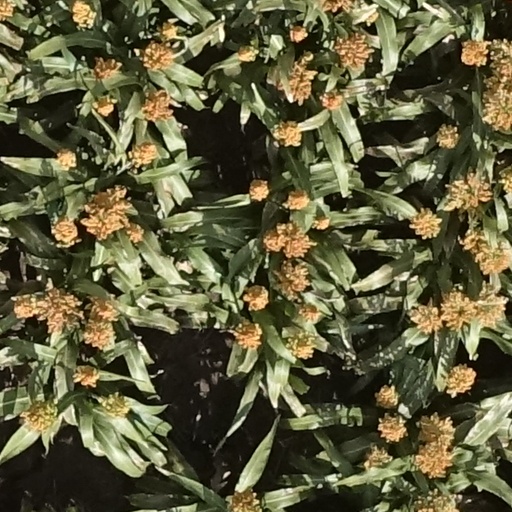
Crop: sorghum